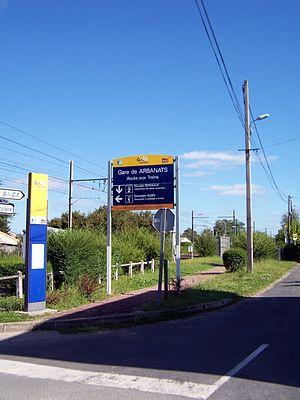
Gare d'Arbanats (Gironde, France)
La gare d'Arbanats est une gare ferroviaire française de la ligne de Bordeaux-Saint-Jean à Sète-Ville, située sur le territoire de la commune d'Arbanats, dans le département de la Gironde en région Nouvelle-Aquitaine.